Sceau-Saint-Angel

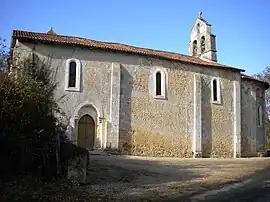
The church in Saint-Angel

Sceau-Saint-Angel is a commune in the Dordogne department in Nouvelle-Aquitaine in southwestern France.